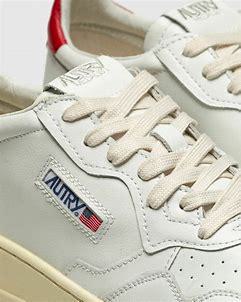
Brand: Autry
Model: Action Shoes Autry Action Autry 01